Ideology of the SS

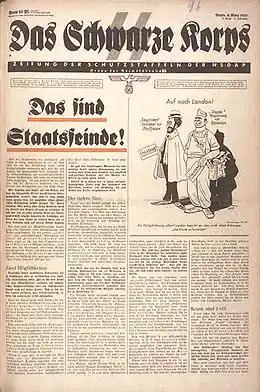
Cover of a 1937 issue of "Das Schwarze Korps"

The SS placed an intense emphasis in their indoctrination upon elitism and portrayed themselves as part of an "elite" order which "explicitly modelled [themselves] on an historical version of religious orders, such as the Teutonic Knights or the Jesuits, whose dedication to a higher idea was admired in these otherwise anti-clerical circles".